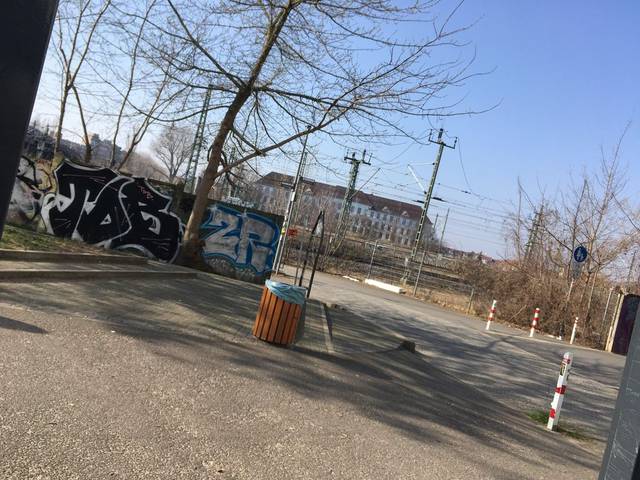
Region: Germany
Coordinates: 52.551, 13.4